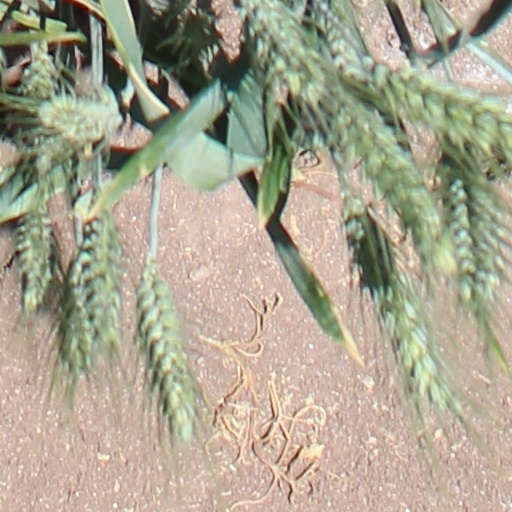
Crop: wheat